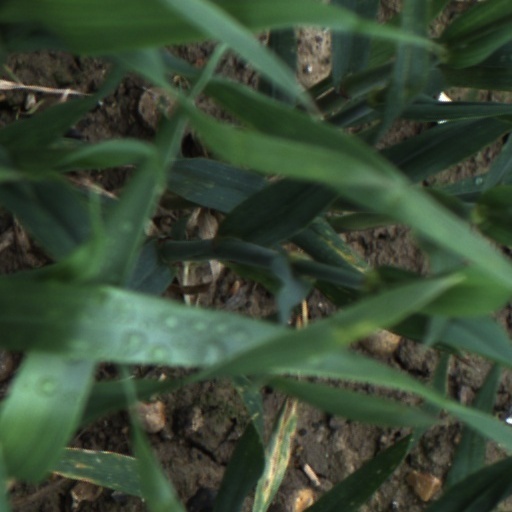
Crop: wheat